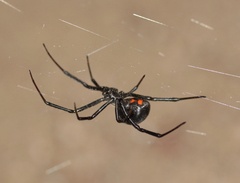
Species: Lactrodectus_hesperus